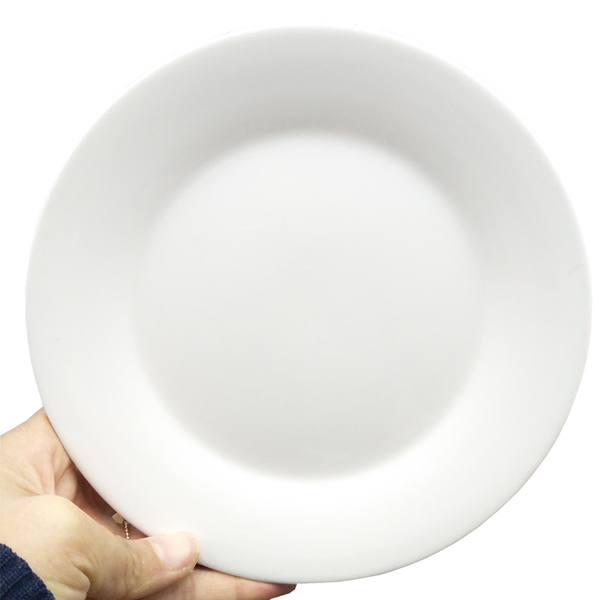
Label: trash